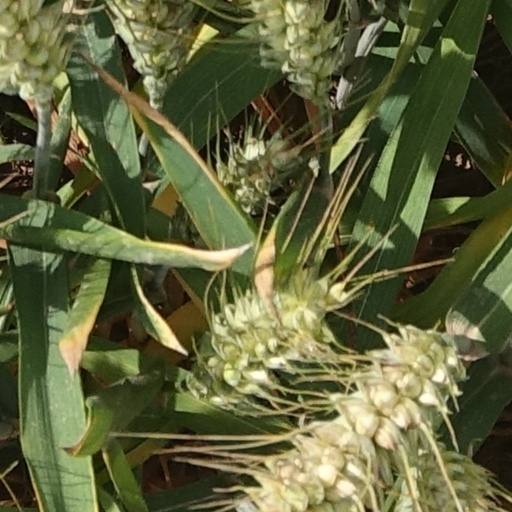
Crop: wheat